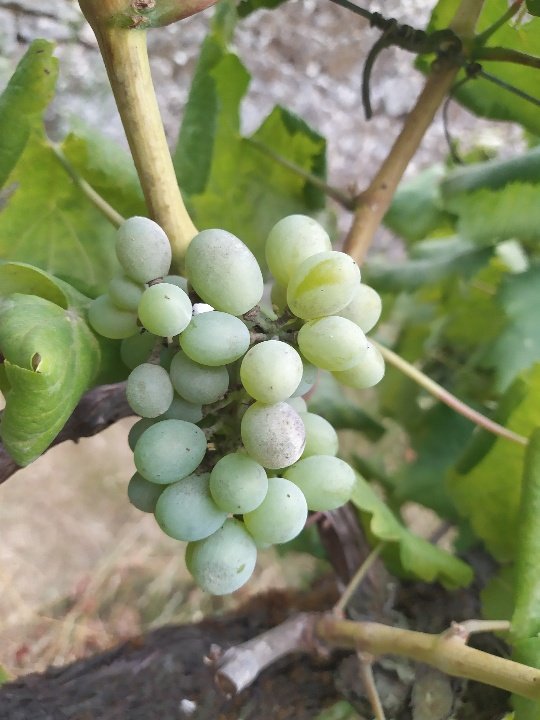
Berries visible: 0
Grape clusters: 0